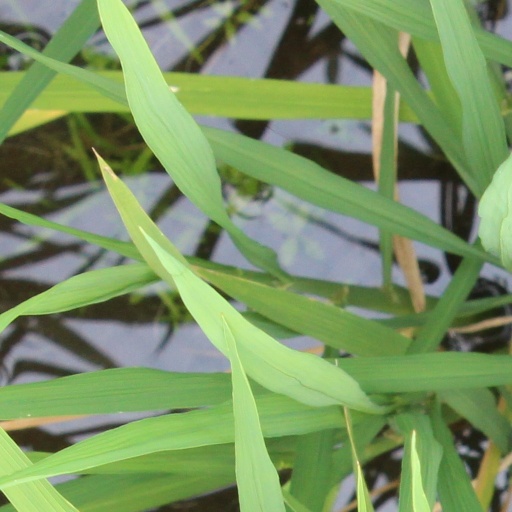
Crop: rice